2002–03 Wolverhampton Wanderers F.C. season

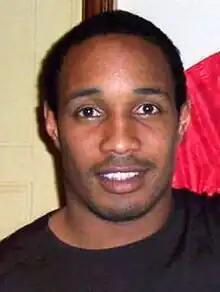
Paul Ince was Wolves' high-profile summer signing.

In contrast to the heavy spending of the previous close season, Summer 2002 saw the club recruit four players on free transfers. Two of these incoming players were however high-profile deals, with former England captain Paul Ince signing alongside ex-Manchester United stalwart Denis Irwin, on one-year deals.